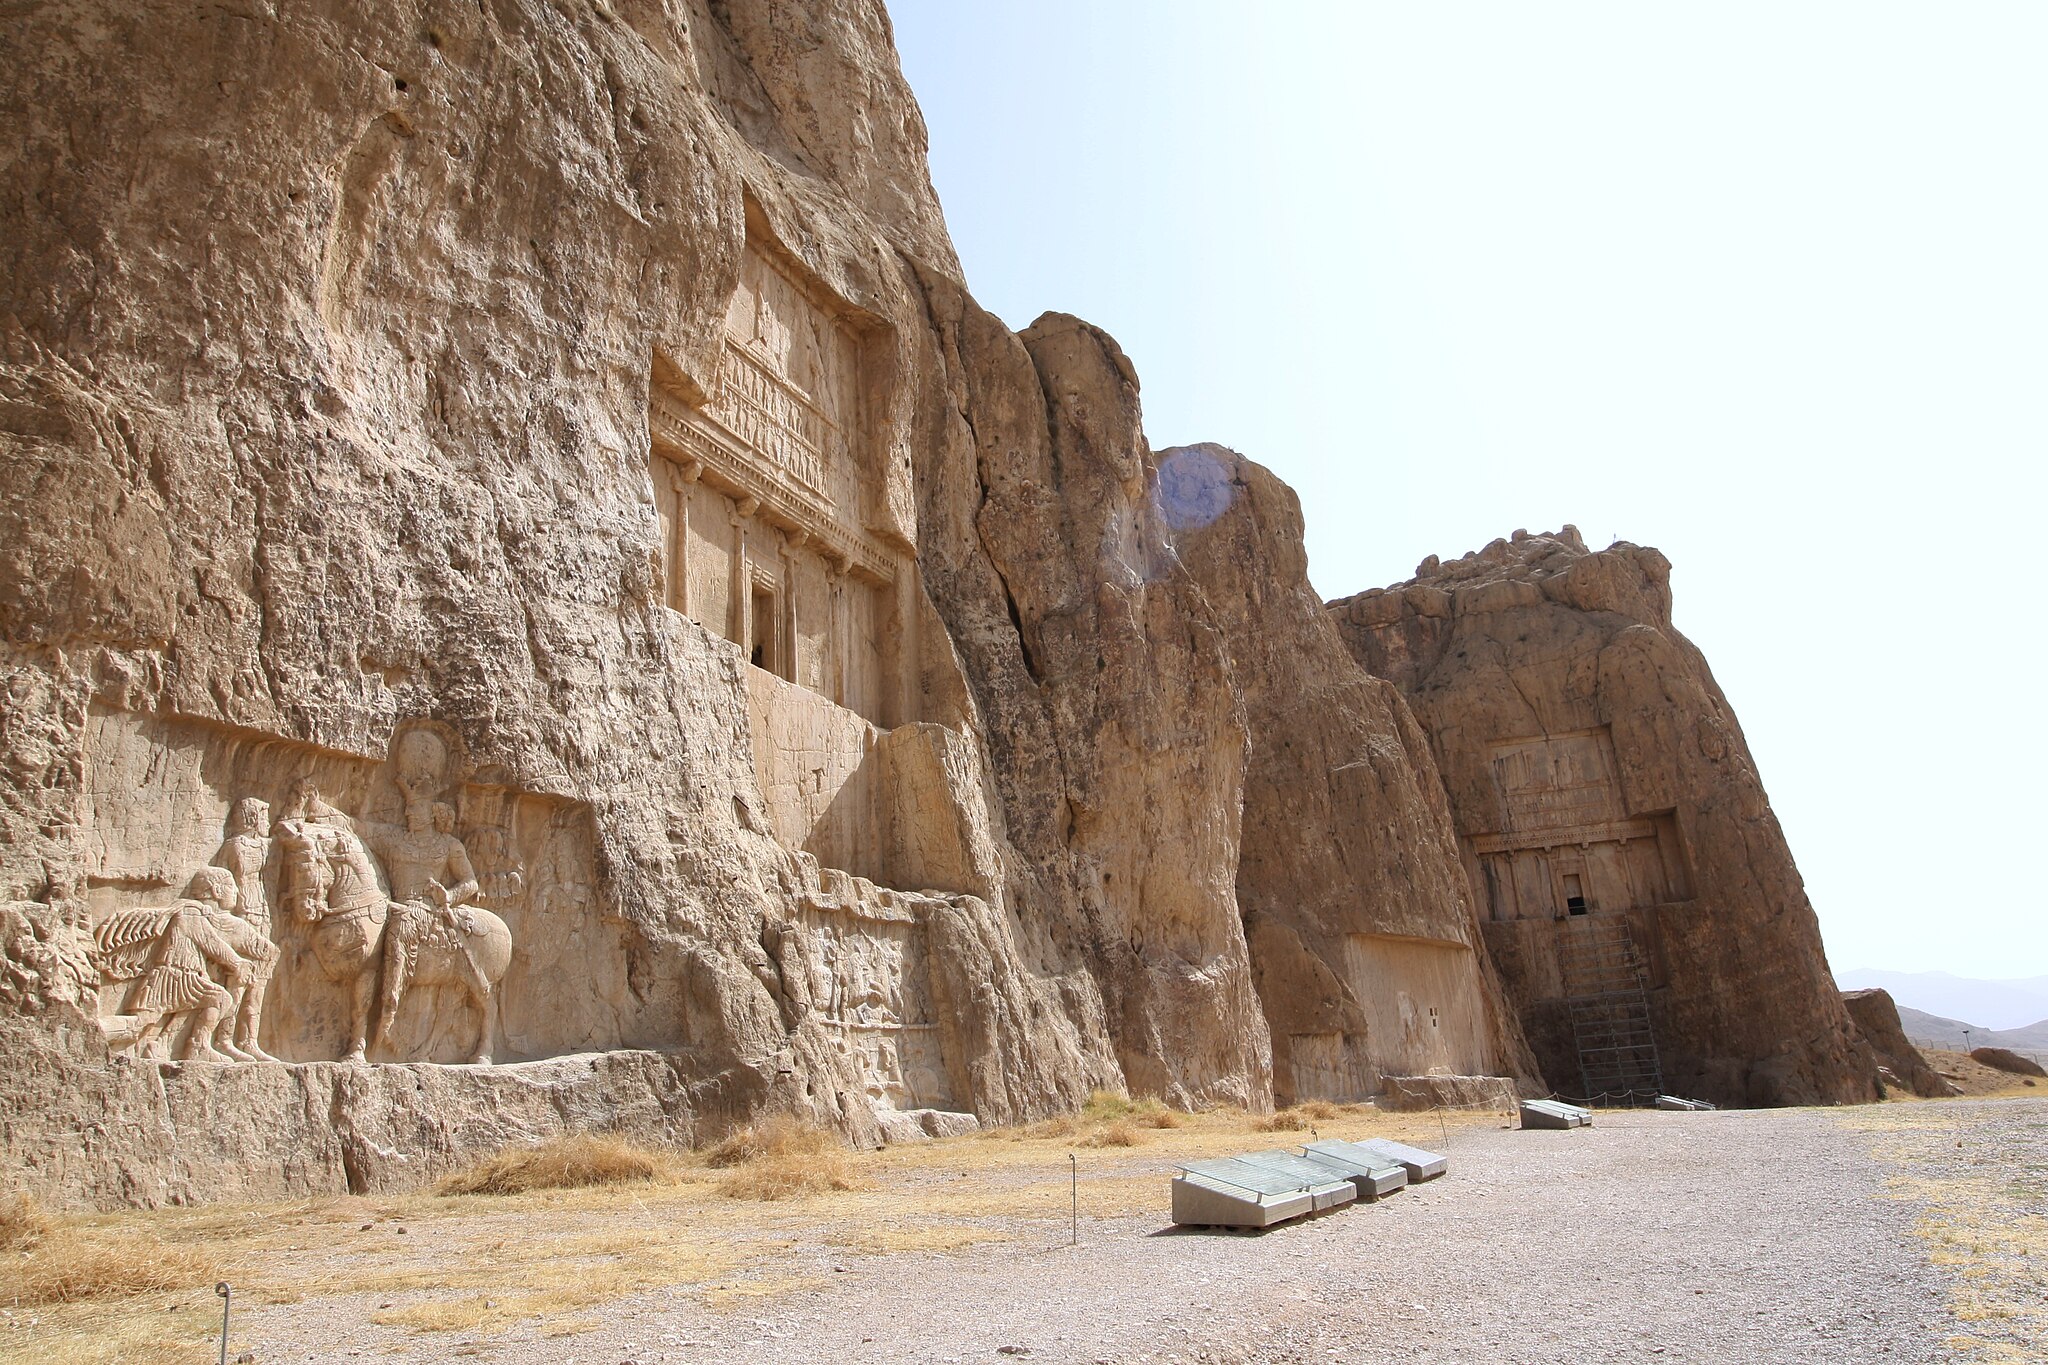
Title: Naqsh-e Rustam (19341128769)
Description: Tombs of Darius I the Great, Xerxes I, Artaxerxes, and, Darius II
Date: 2015-06-11 06:14
Categories: Naqsh-e Rustam, Flickr images reviewed by FlickreviewR 2, Files from Blondinrikard Fröberg Flickr stream